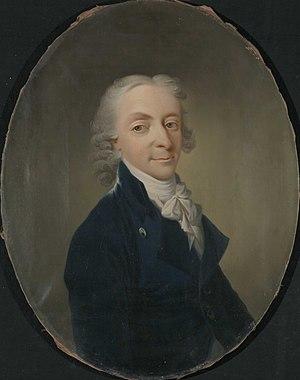
Marcus Gjøe Rosenkrantz, est un homme d'État. Il a été le premier Ministre d'État de la Norvège, entre 1814 et 1815. Il était avocat et avait étudié à l'Université de Copenhague.